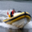
Label: ship